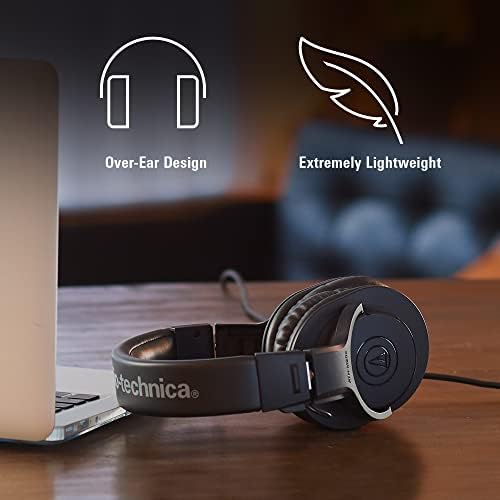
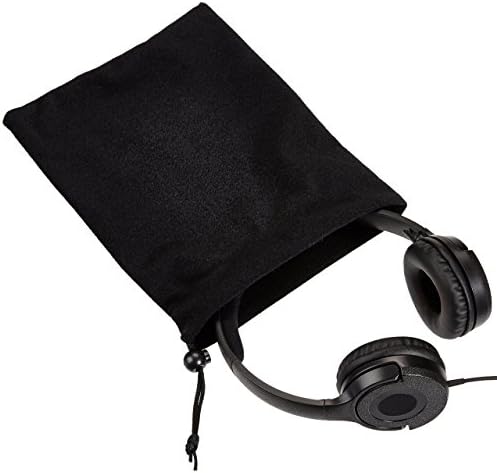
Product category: headphones
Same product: no